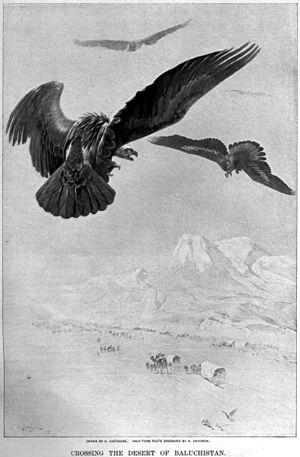
Cette page concerne l'année 325 av. J.-C. du calendrier julien proleptique.